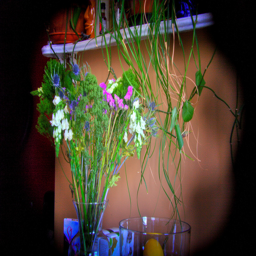
Various flowers and plants in a small vase.
A vase with delicate flowers of white and purple.
Even a casual bunch of fresh flowers can spark any space.
Bright flowers sit in a vase in front of a tan wall.
Flowers arranged in vases on a shelf against a wall.